Punjab, India

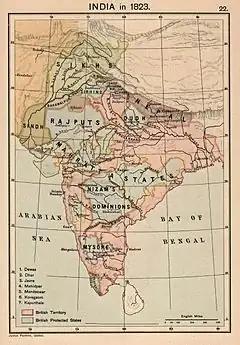
Sikh Empire

The hymns composed by Guru Nanak were later collected in the Guru Granth Sahib, the central religious scripture of the Sikhs. The religion developed and evolved in times of religious persecution, gaining converts from both Hinduism and Islam. Mughal rulers of India tortured and executed two of the Sikh gurus—Guru Arjan (1563–1605) and Guru Tegh Bahadur (1621–1675)—after they refused to convert to Islam. The persecution of Sikhs triggered the founding of the "Khalsa" by Guru Gobind Singh in 1699 as an order to protect the freedom of conscience and religion, with members expressing the qualities of a "Sant-Sipāhī" ('saint-soldier'). The lifetime of Guru Nanak coincided with the conquest of northern India by Babur and establishment of the Mughal Empire. Jahangir ordered the execution of Guru Arjun Dev, while in Mughal custody, for supporting his son Khusrau Mirza's rival claim to the throne. Guru Arjan Dev's death led to the sixth Guru Guru Hargobind to declare sovereignty in the creation of the Akal Takht and the establishment of a fort to defend Amritsar. Jahangir then jailed Guru Hargobind at Gwalior, but released him after a number of years when he no longer felt threatened. The succeeding son of Jahangir, Shah Jahan, took offence at Guru Hargobind's declaration and after a series of assaults on Amritsar, forced the Sikhs to retreat to the Sivalik Hills. The ninth Guru, Guru Tegh Bahadur, moved the Sikh community to Anandpur and travelled extensively to visit and preach in defiance of Aurangzeb, who attempted to install Ram Rai as new guru.